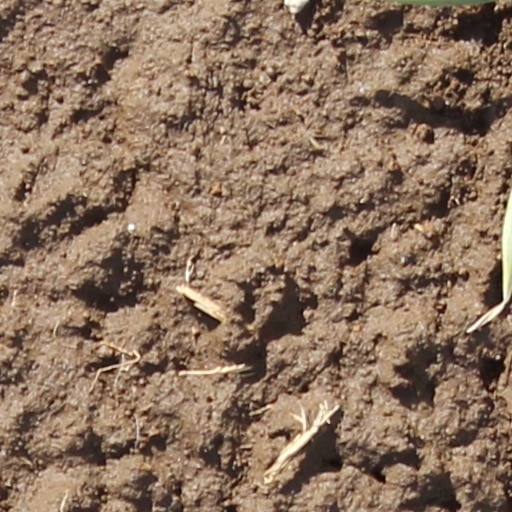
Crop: wheat